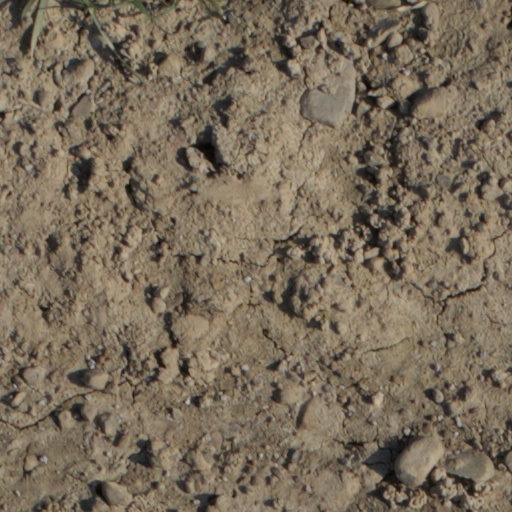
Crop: wheat